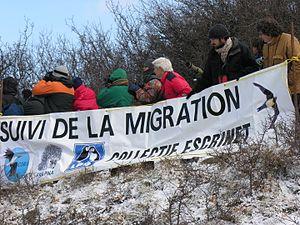
Suivi de la migration prénuptiale diurne des oiseaux au col de l'Escrinet (Ardèche, France) par les associations de protection de la nature dans des conditions météorologiques polaires. Mois de mars 2006.
Le col de l'Escrinet se situe en Ardèche, dans les monts du Vivarais.